Luthier

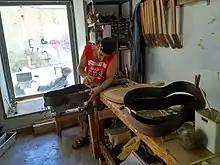
A luthier in Madrid, Spain is making the side section of classical guitar body

Early producers of lutes, archlutes, theorbos and vihuelas include the Tieffenbrucker family, Martin Hoffmann and Matteo Sellas.